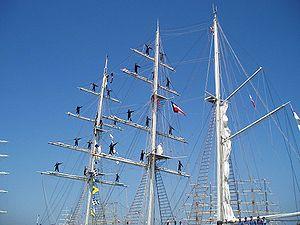
Une vergue est toute pièce de bois, de métal ou de matériau composite simplement appuyée, articulée ou encore fixée au mât et qui porte le plus souvent une voile.